L'Animale

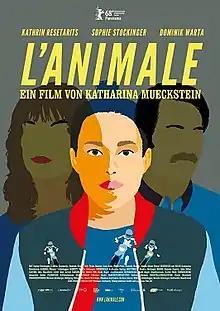
Theatrical release poster

L'Animale is a 2018 Austrian coming-of-age drama film written and directed by Katharina Mückstein, starring . The film made its world premiere at the 68th Berlin Film Festival in the Panorama section on 18 February 2018. It was released in theaters in Austria by Polyfilm Verleih on 16 March 2018. The film received six nominations at the 2019 Austrian Film Award, including Best Film and Best Actress.